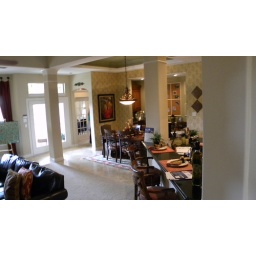
Window shopping for houses in Frisco..Now here is a place I could call home